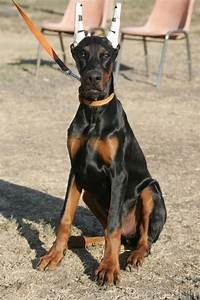
Label: cane